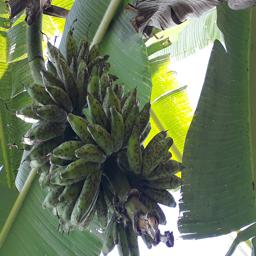
Label: BANANA FRUIT- SCARRING BEETLE